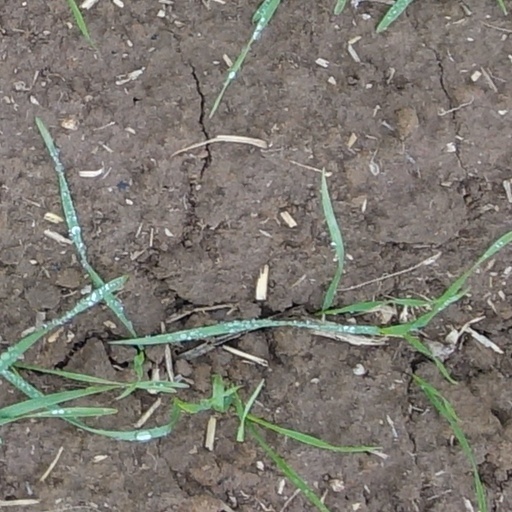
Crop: wheat